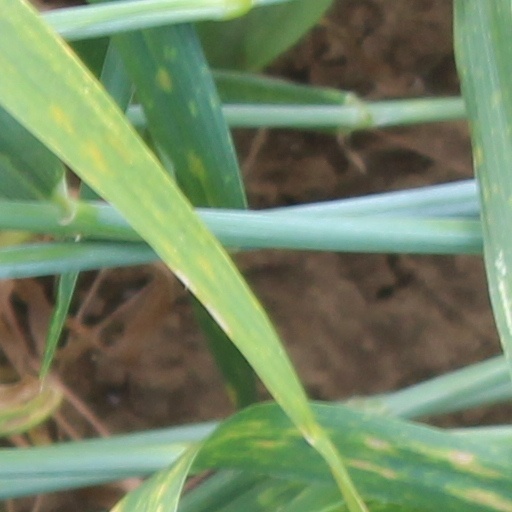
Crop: wheat